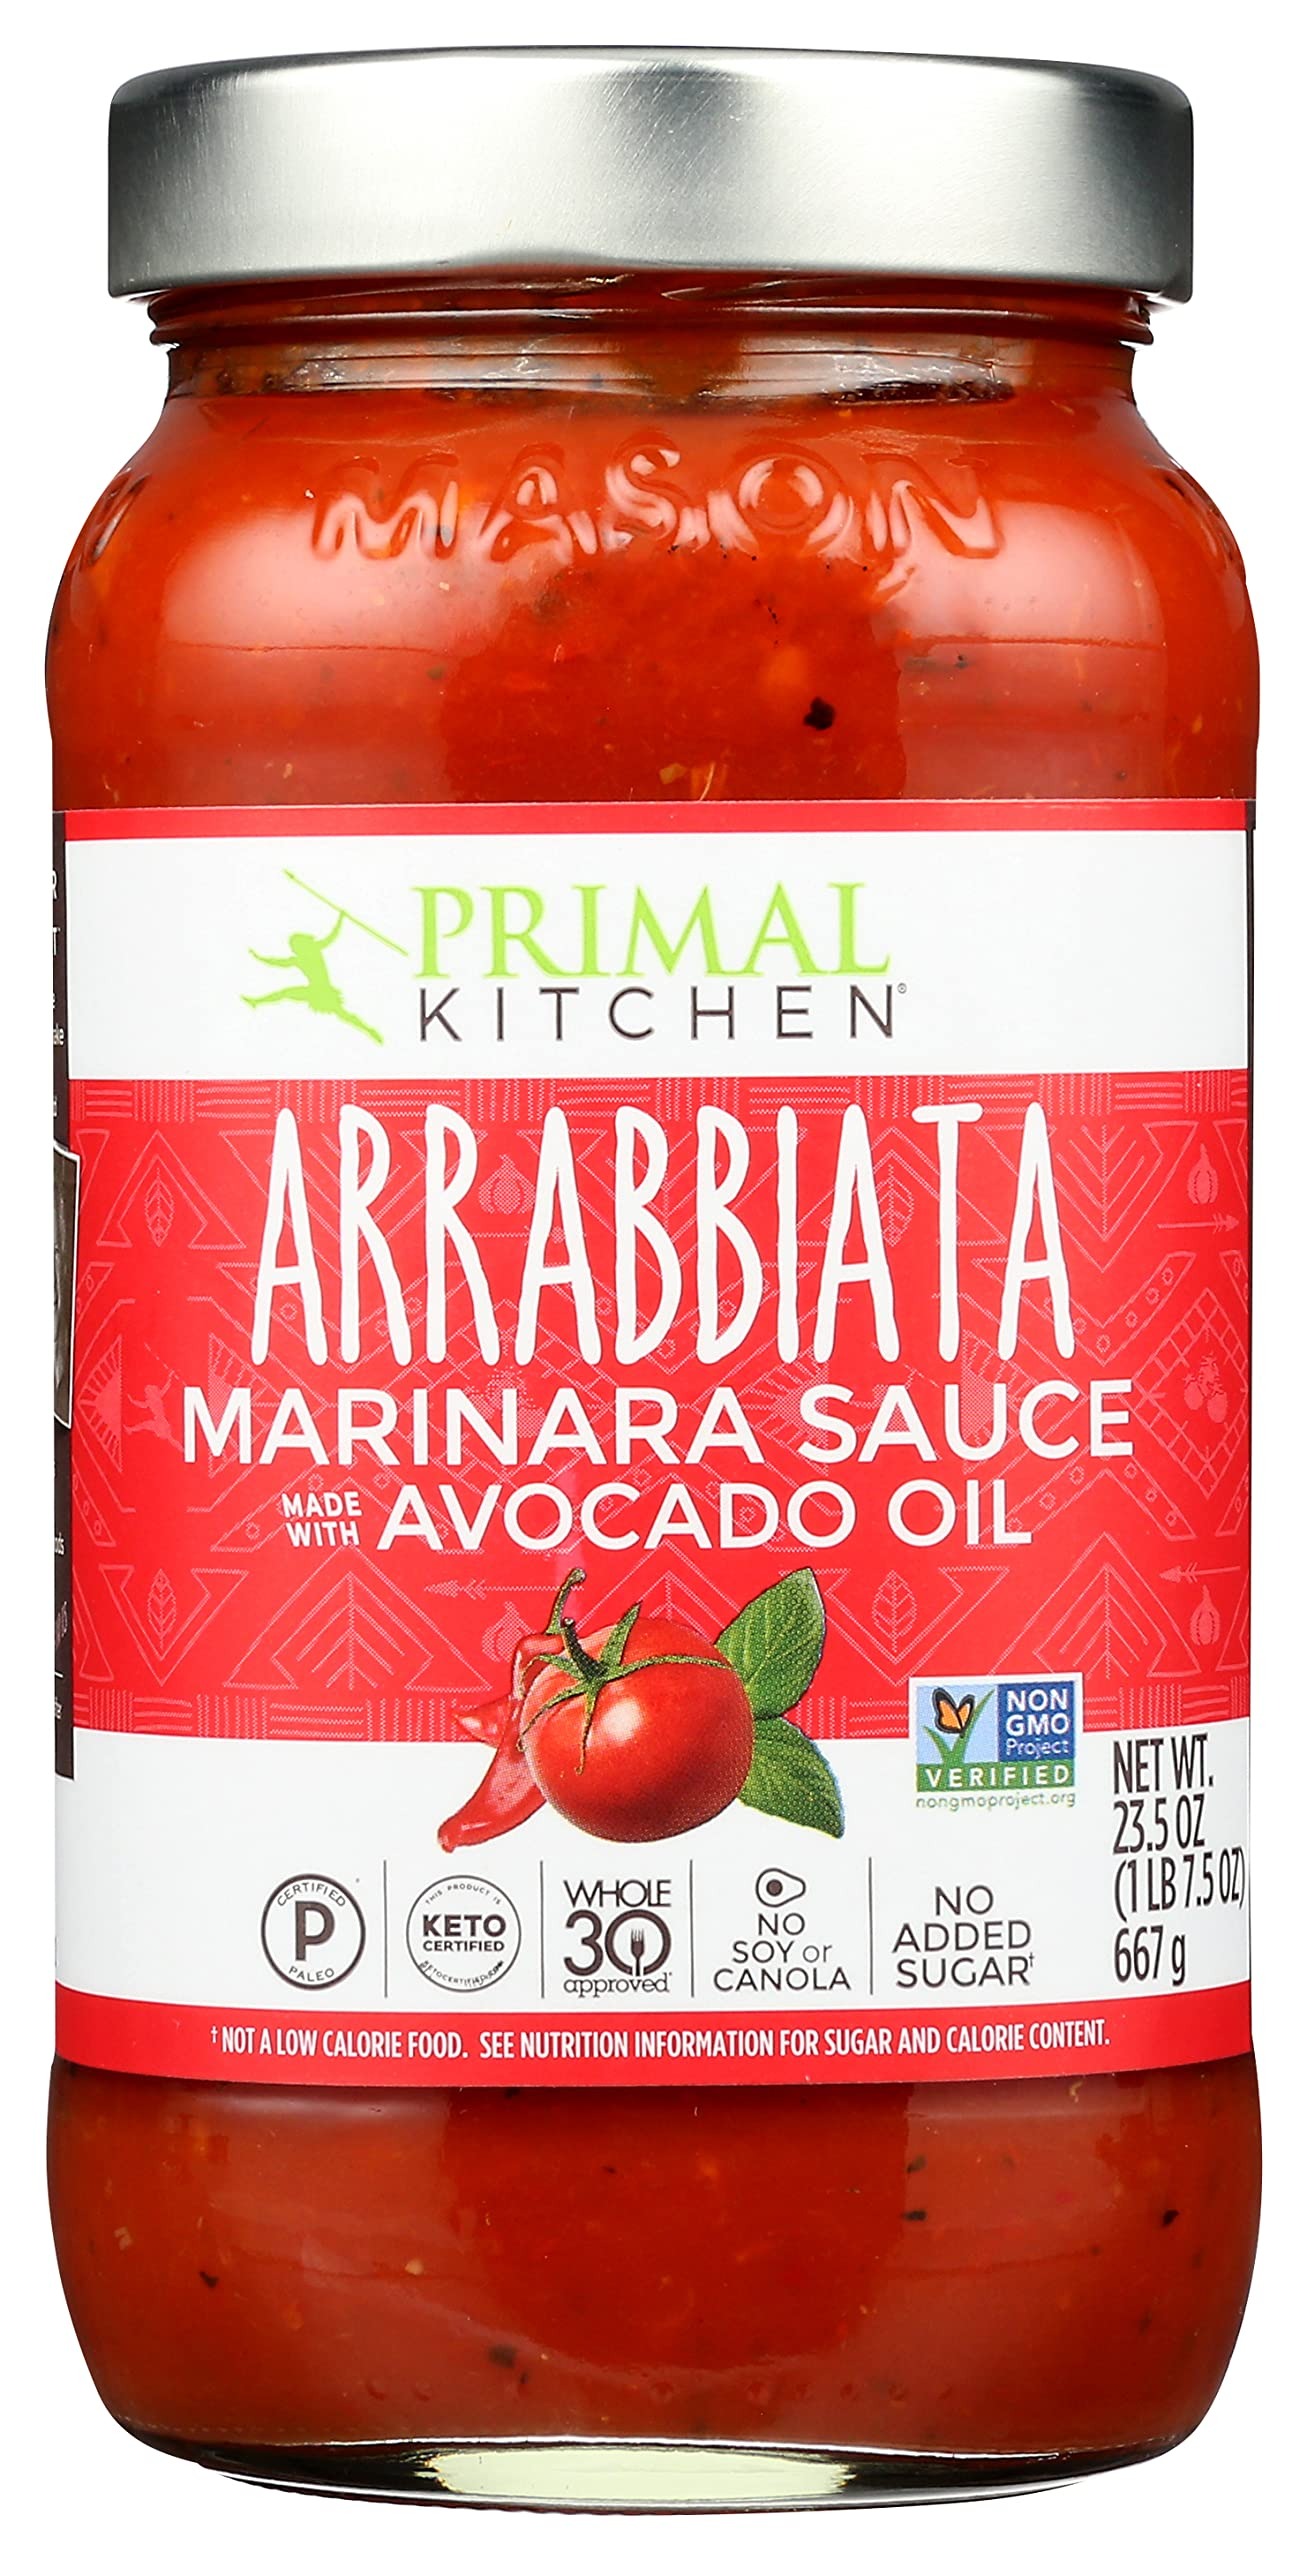
Item Name: Primal Kitchen Arrabbiata Marinara Sauce, Made with Avocado Oil, Organic Tomatoes, Whole30, No Added Sugar, Keto & Paleo Friendly, Gluten Free & Non-GMO, 23.5 Ounce (Pack of 6)
Bullet Point: Primal Kitchen Arrabbiata Marinara Sauce, Made with Avocado Oil, Organic Tomatoes, Whole30, No Added Sugar, Keto & Paleo Friendly, Gluten Free & Non-GMO, 23.5 Ounce (Pack of 6)
Value: 141.0
Unit: Ounce

Price: 50.16